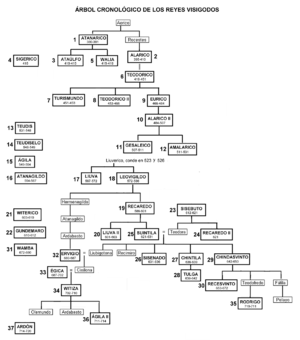
Arbre chronologique et généalogique des rois Wisigoths